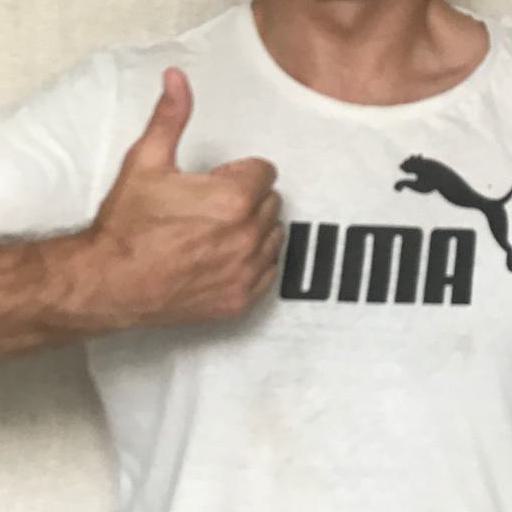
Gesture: like